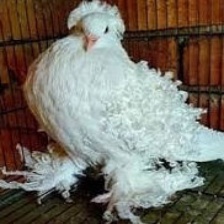
Species: FRILL BACK PIGEON
Scientific name: COLUMBA LIVIA DOMESTICA